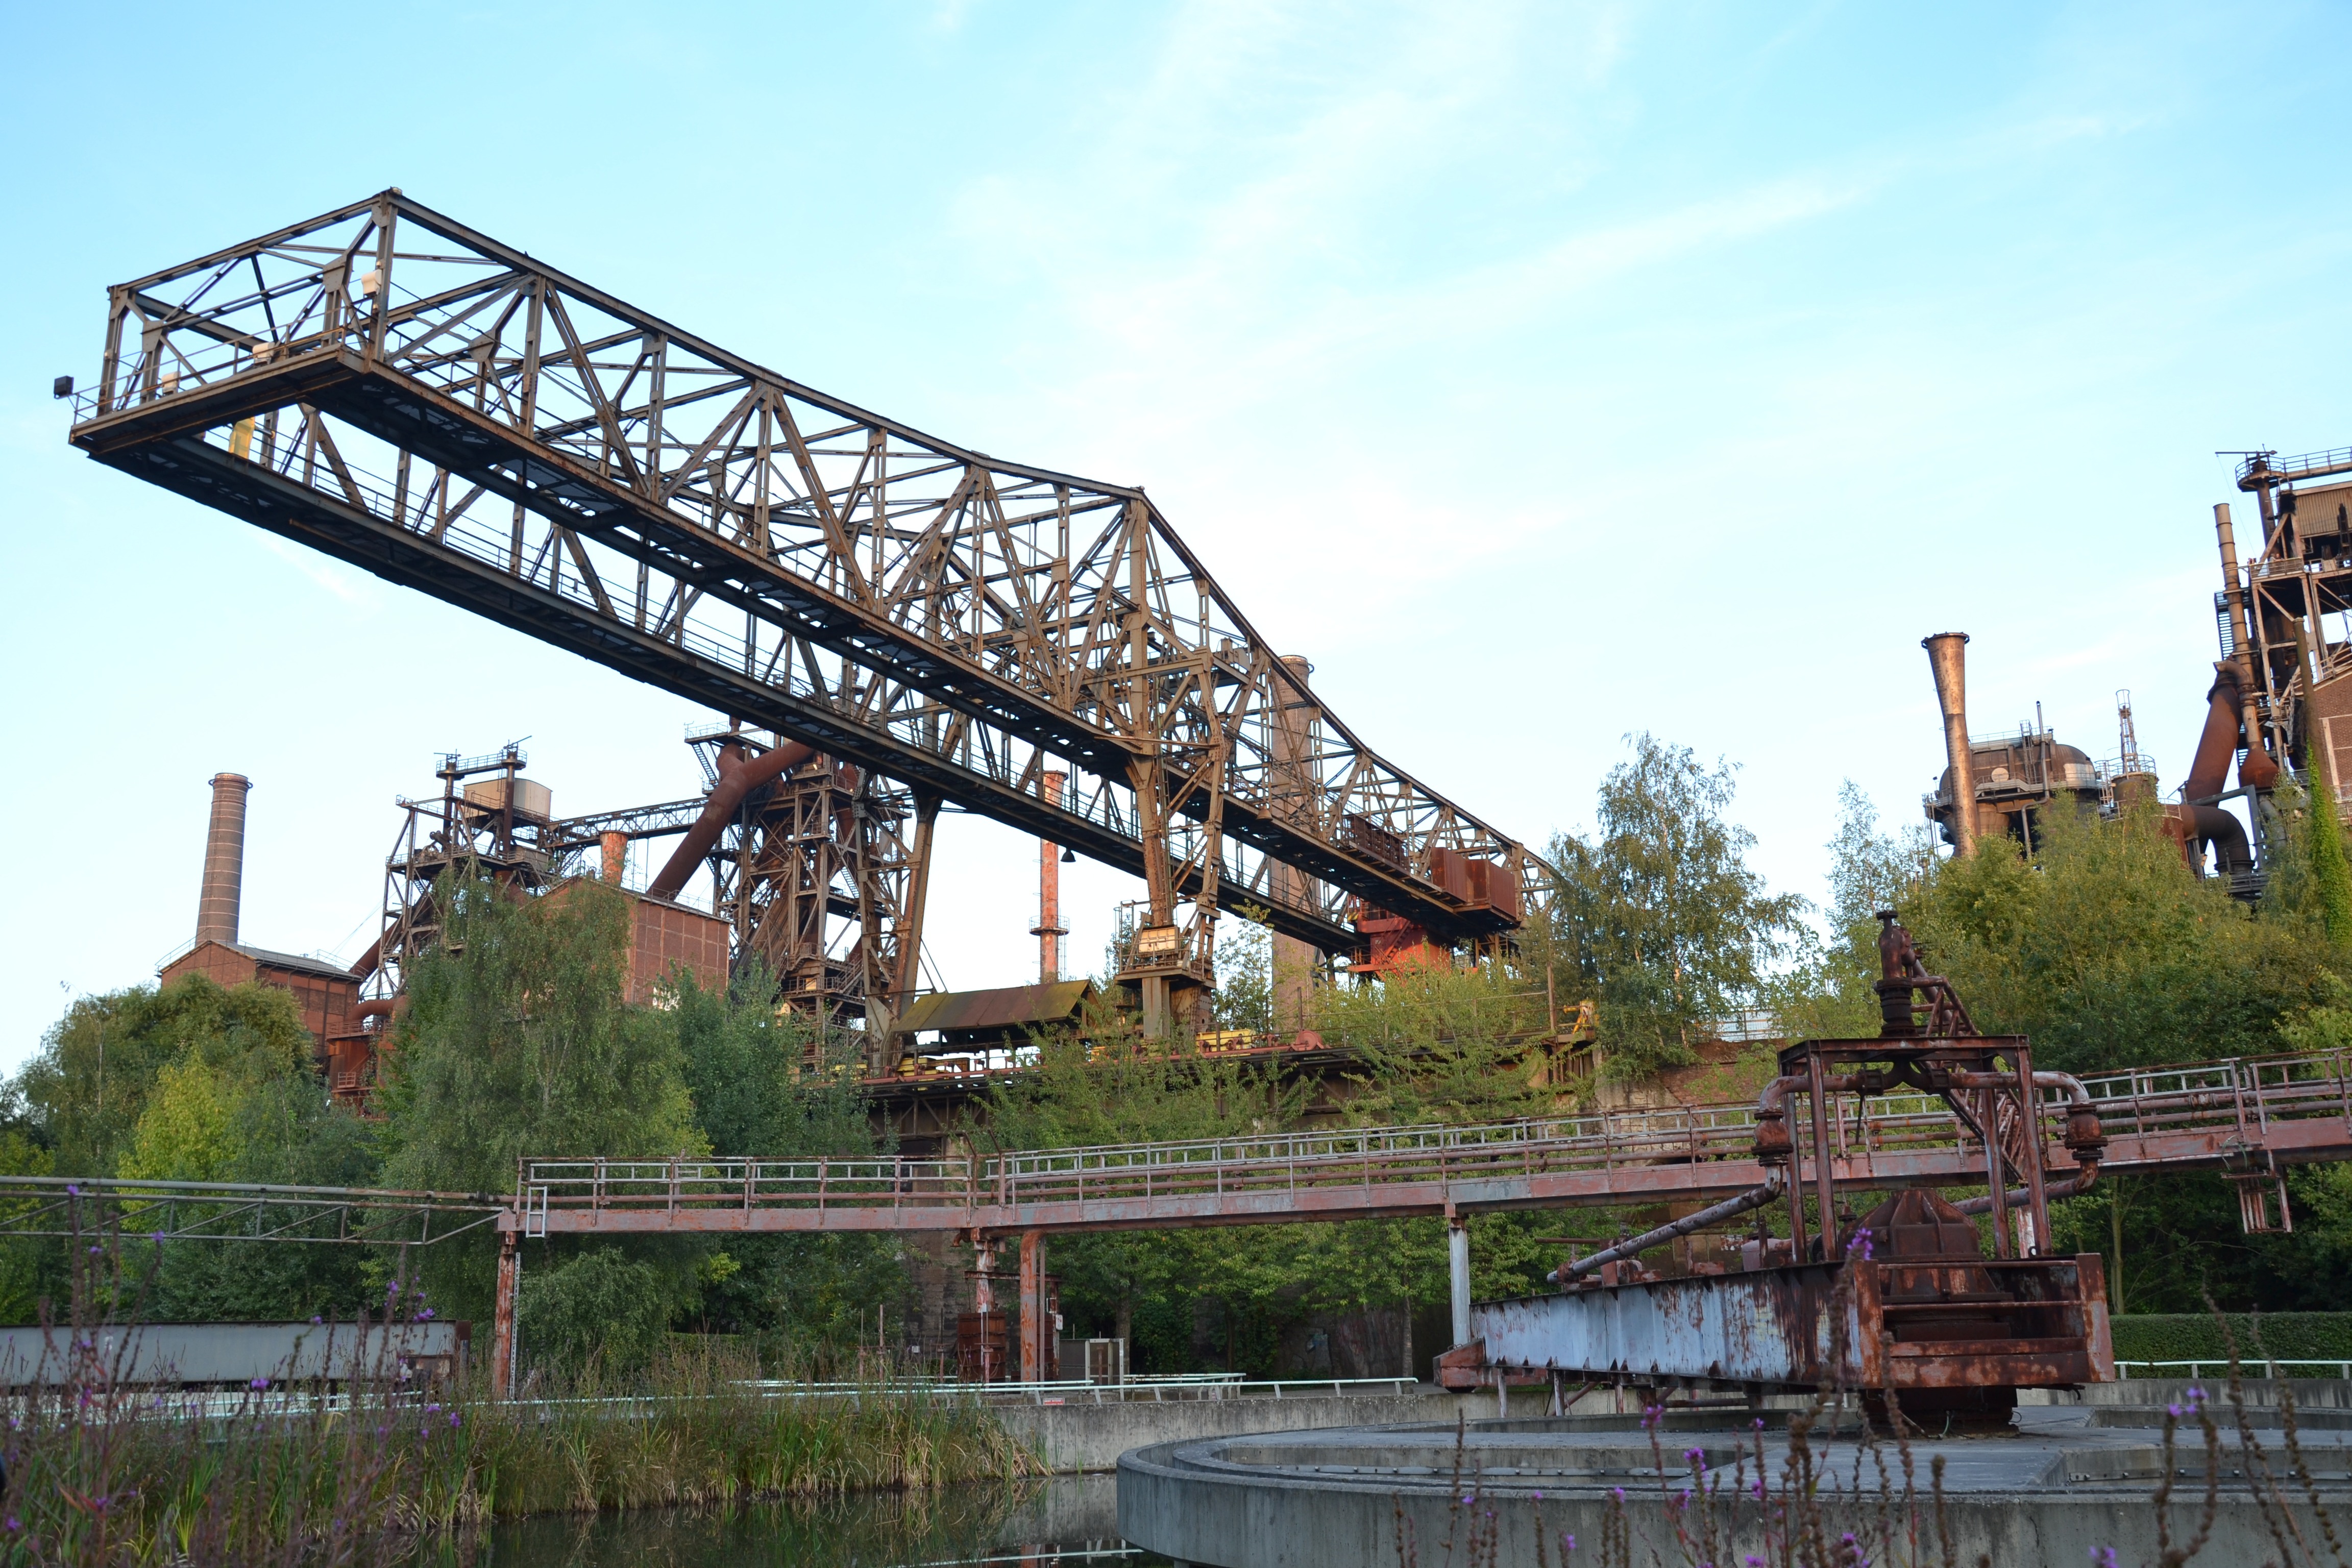
bridge, steel, transport, amusement park, park, metal, factory, industry, waterway, germany, duisburg, ruhr area, landscape park, north rhine westphalia, heavy industry, industrial park, north landscape park, truss bridge, amusement ride, lapadu, lapano, outdoor recreation, rolling stock, nonbuilding structure, girder bridge